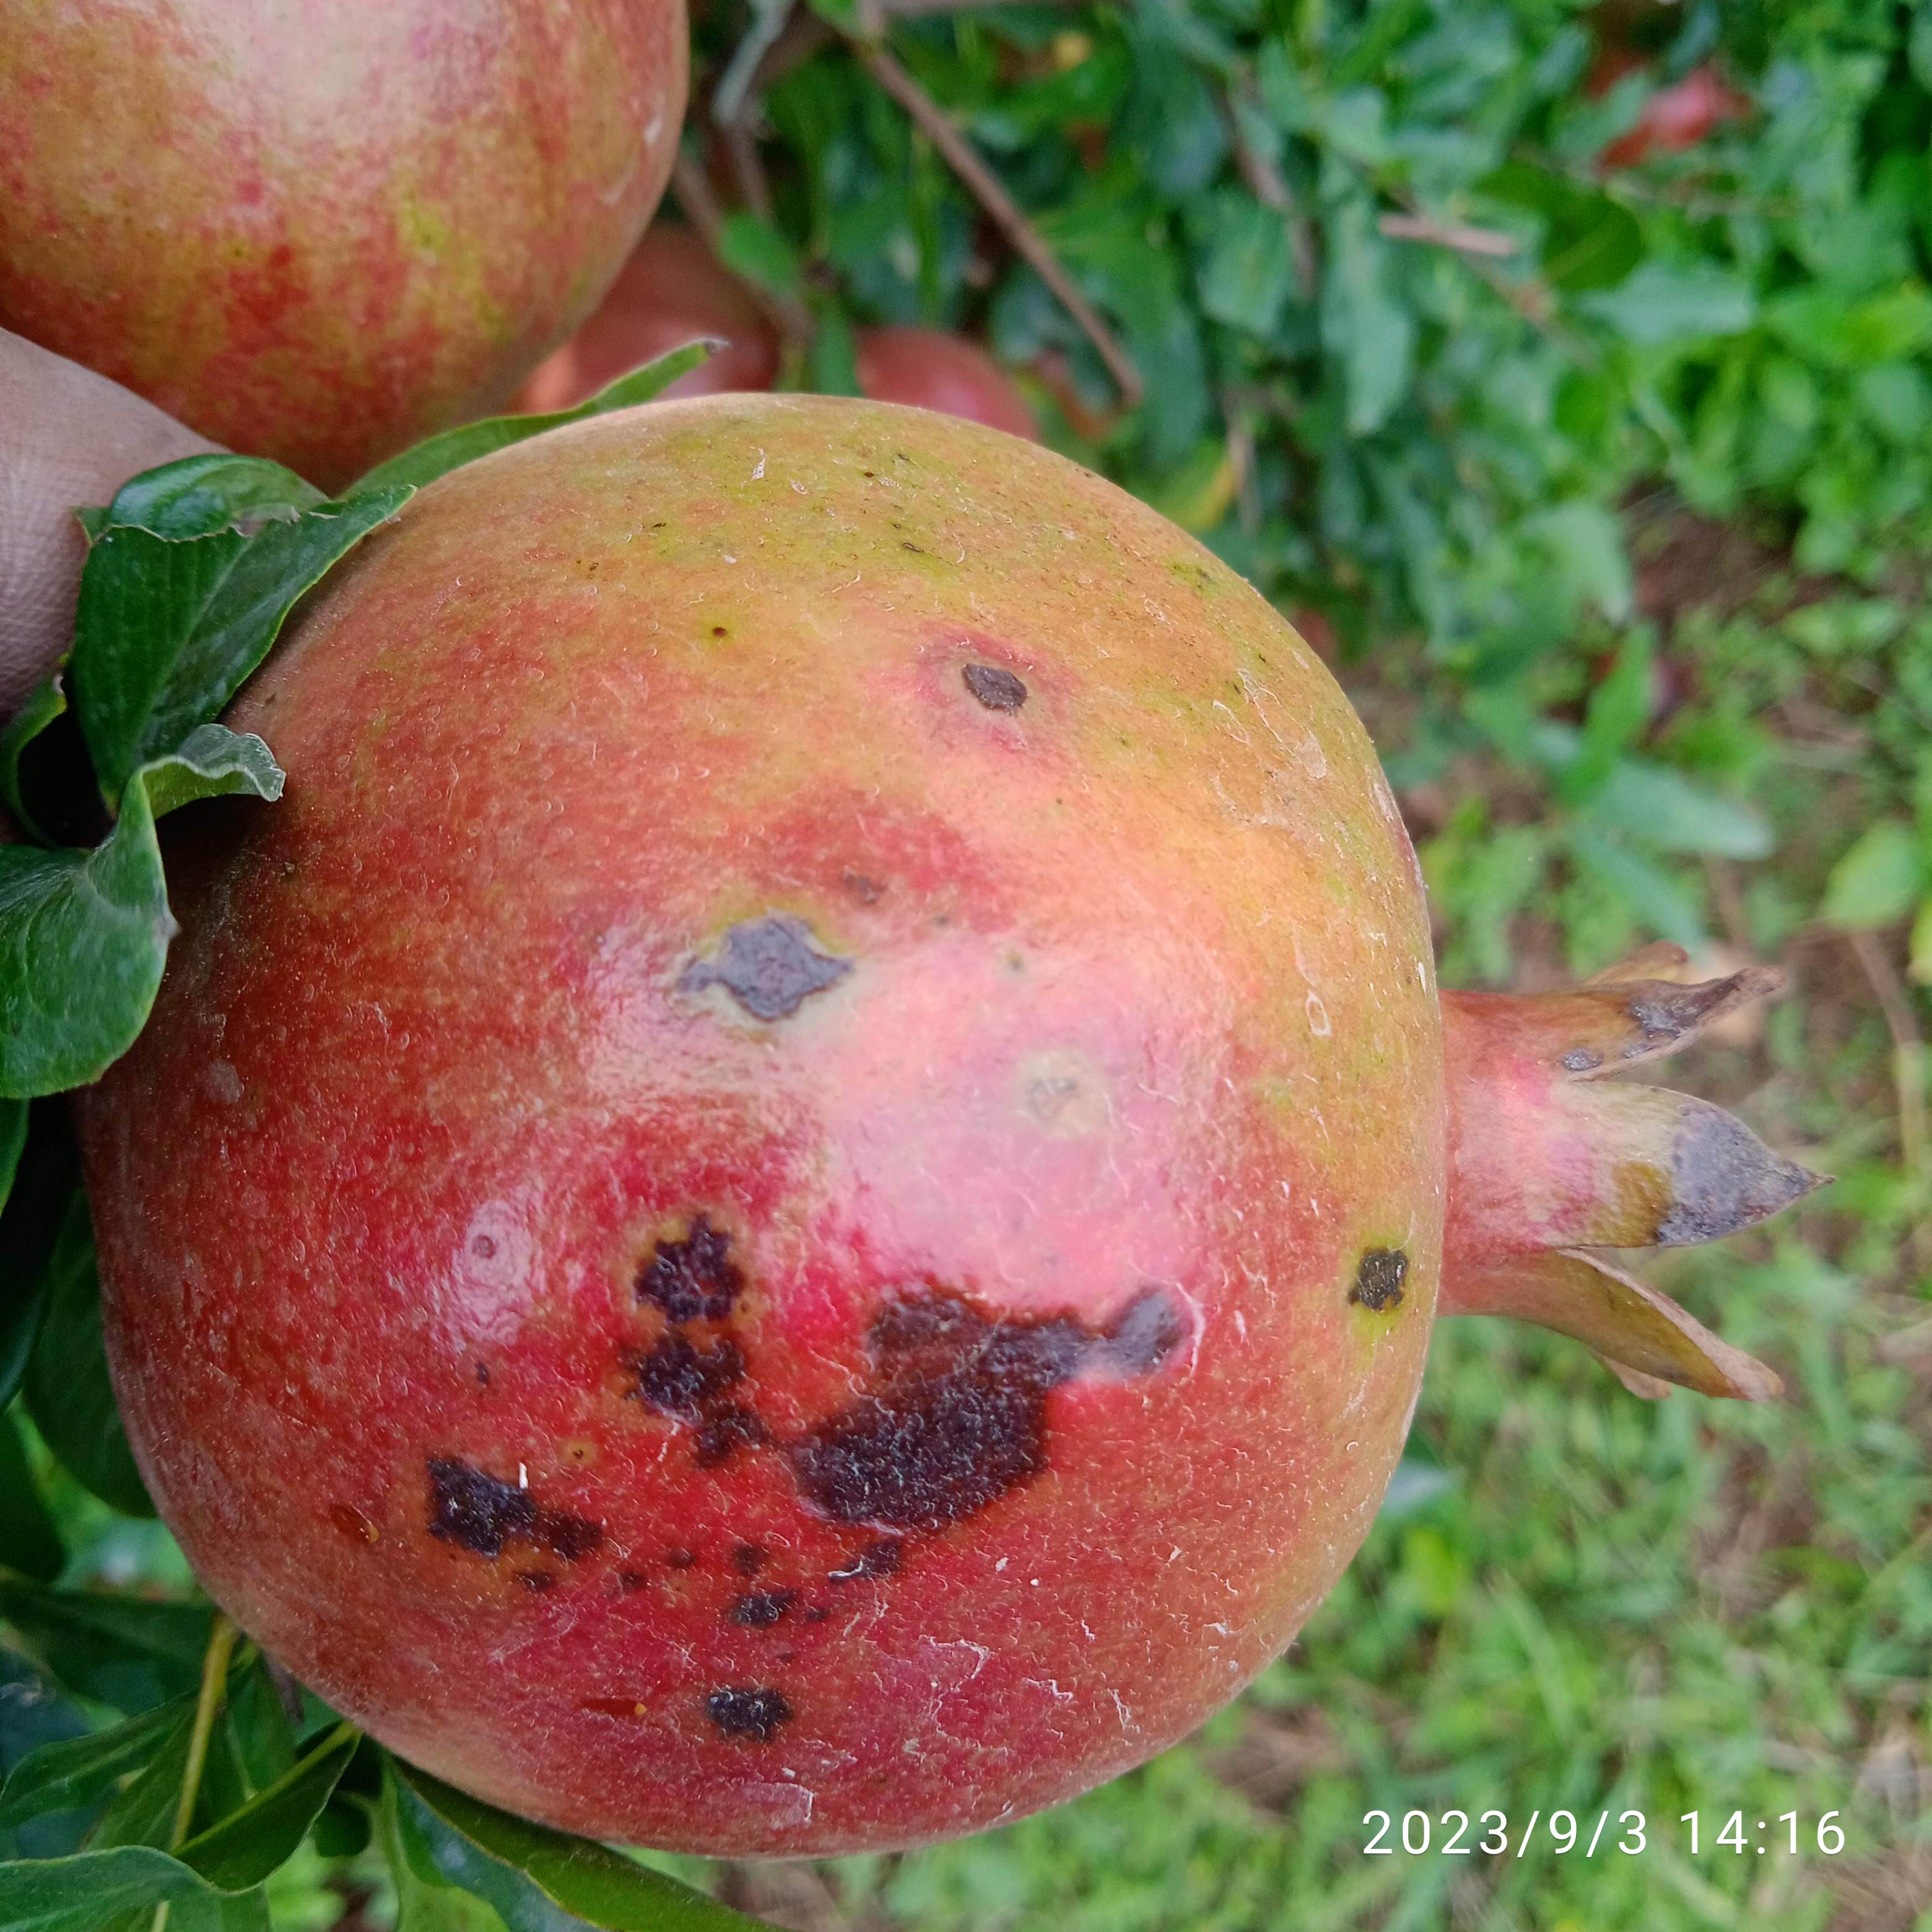
Label: Anthracnose